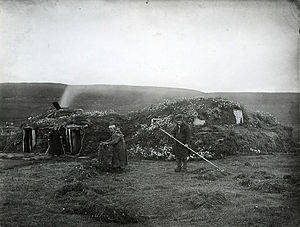
Samer / Kultur / Bolig
Kåte
Samer er et oprindeligt folk, hvis hjemland, Lapland, ligger spredt over fire lande: Norge, Sverige, Finland og Rusland. Lapland strækker sig fra Kolahalvøen i nordøst til Engerdal i Norge og Idre i Sverige.